List of Austrian field marshals

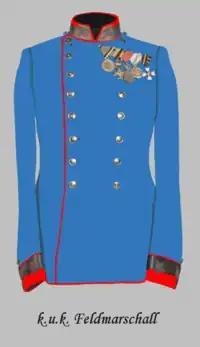
Feldmarschall of the k.u.k. Army (service uniform)

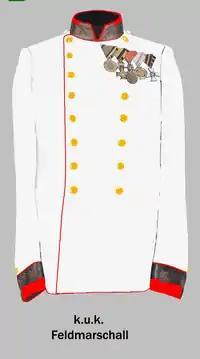
Feldmarschall of the k.u.k. Army (dress uniform)

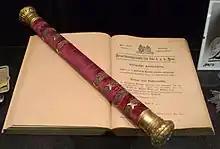
Field marshal's baton of Archduke Friedrich, Duke of Teschen at the Museum of Military History, Vienna.

The list of Austrian field marshals denotes those who held the rank of "Feldmarschall" in the Austrian or Austro-Hungarian armies.